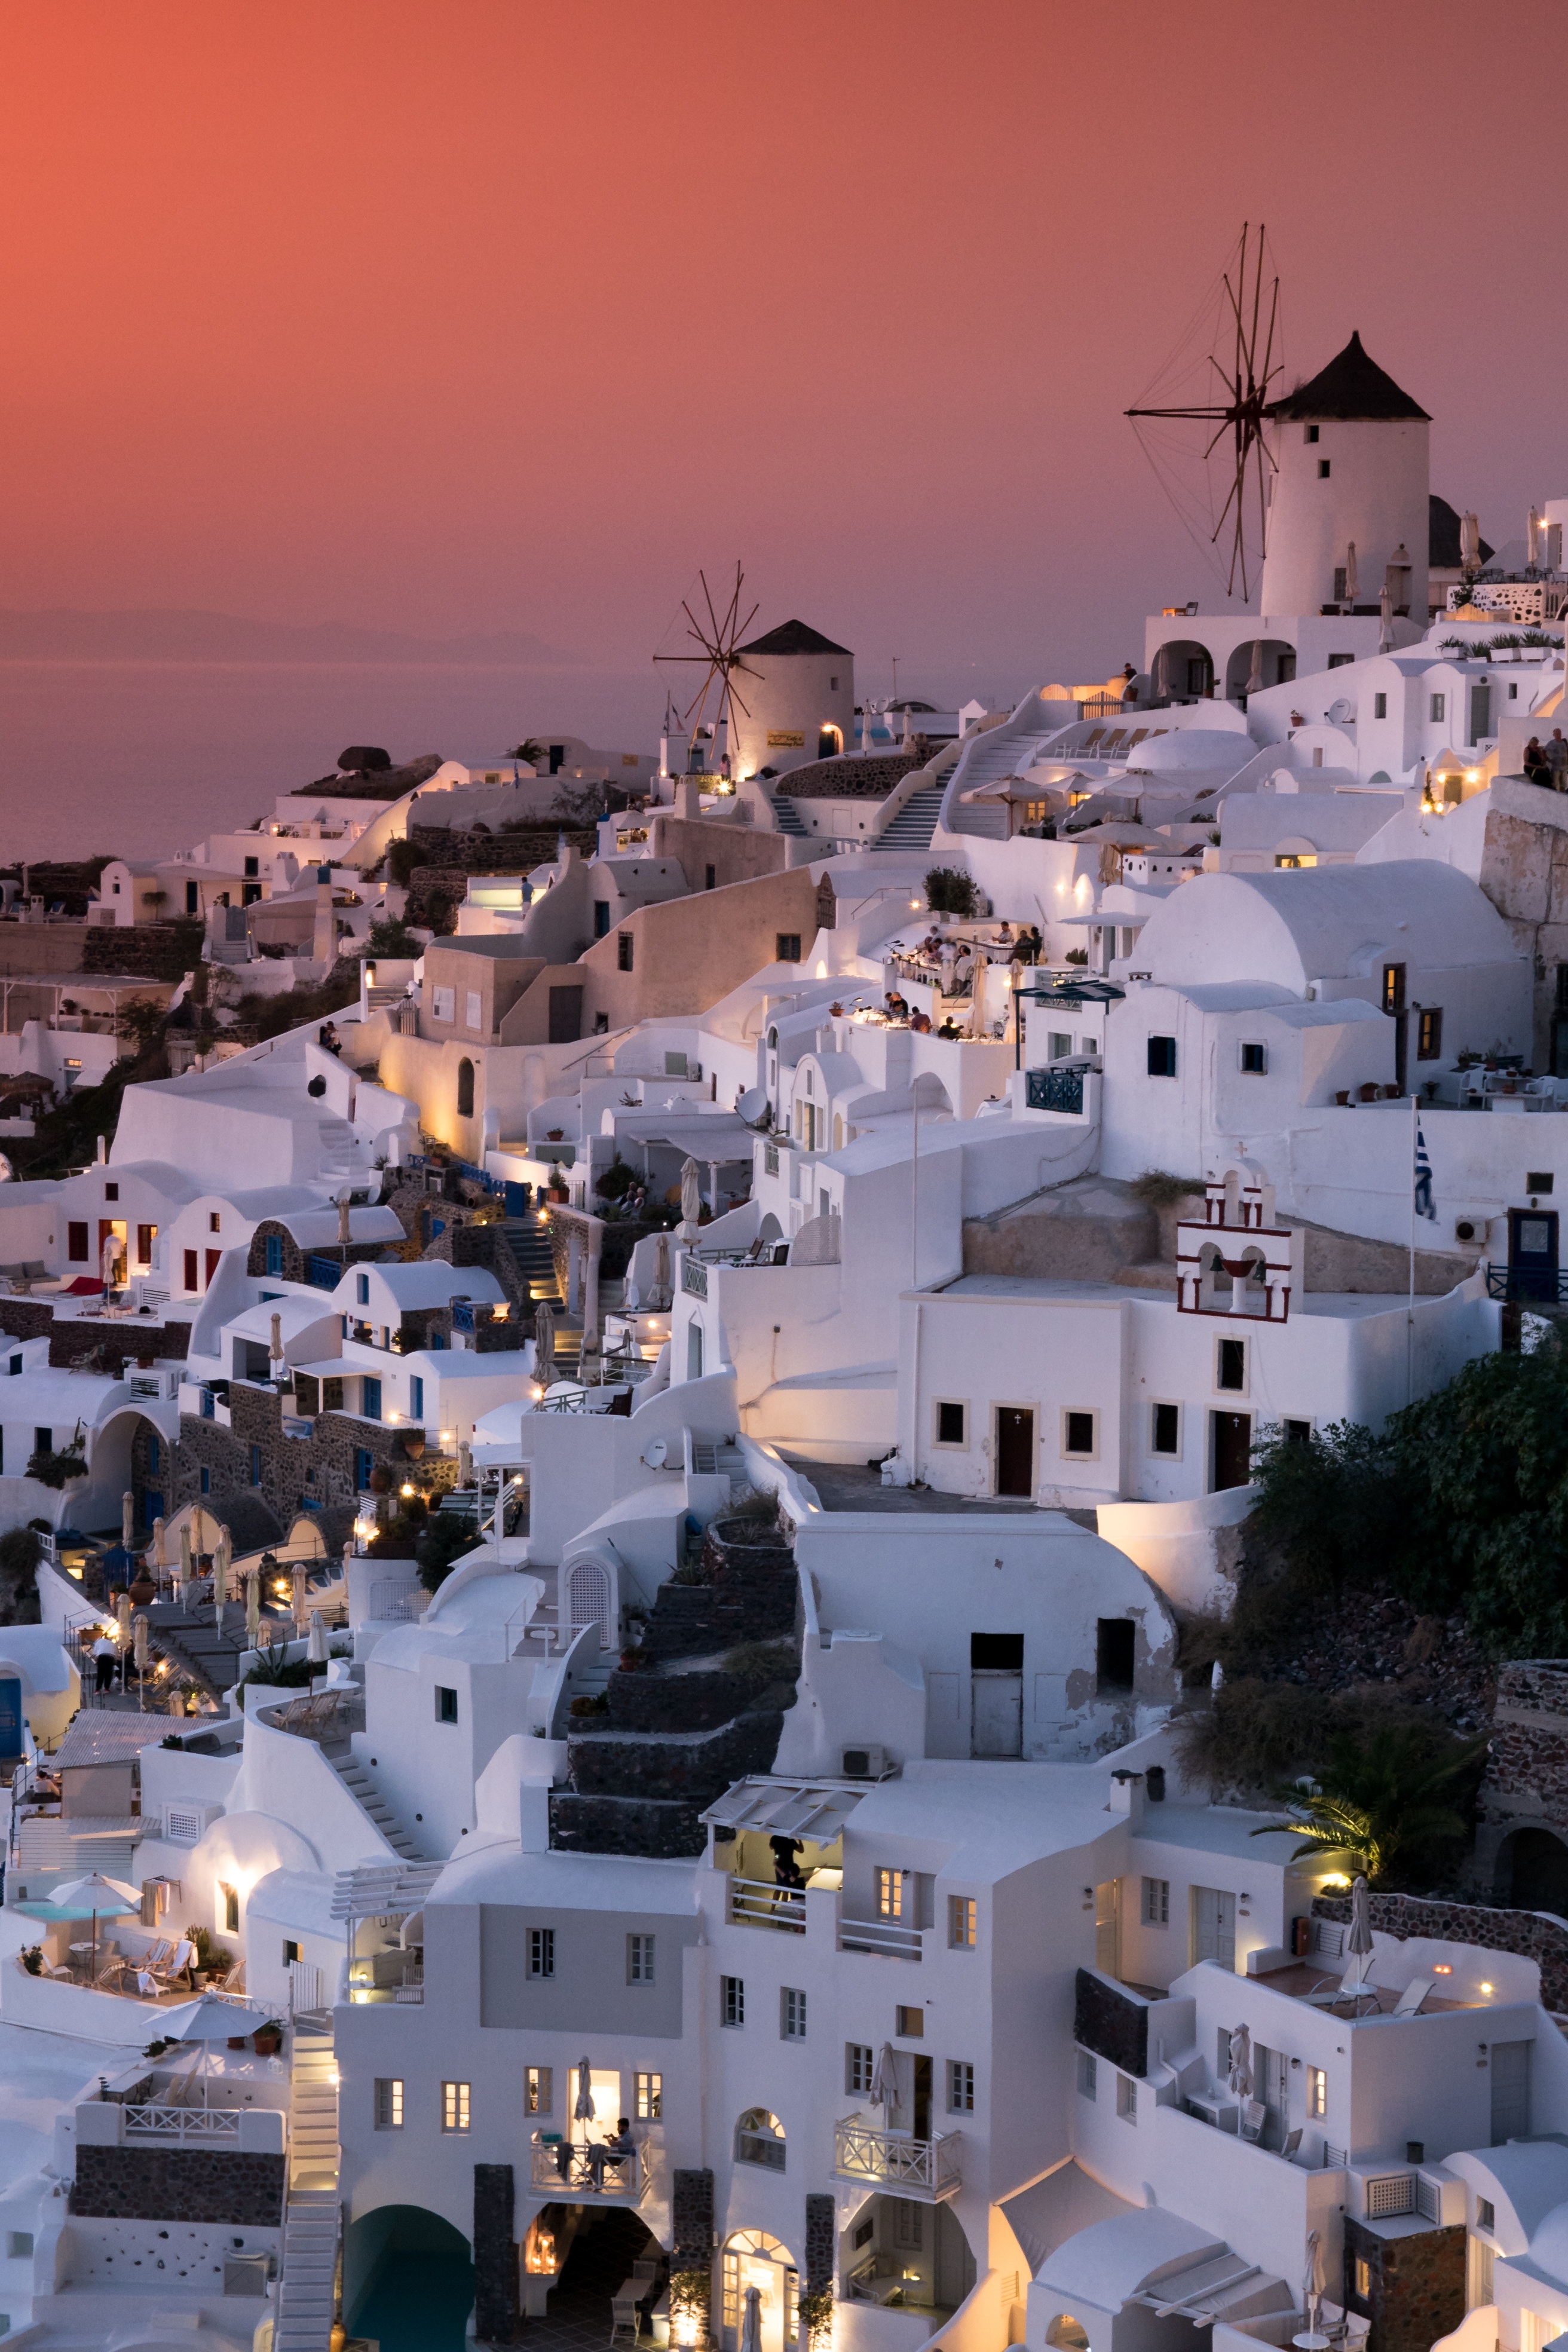
sea, dock, architecture, sunset, town, city, cityscape, summer, greek, marina, place, santorini, homes, greece, windmills, mood, sea view, abendstimmung, oia, human settlement